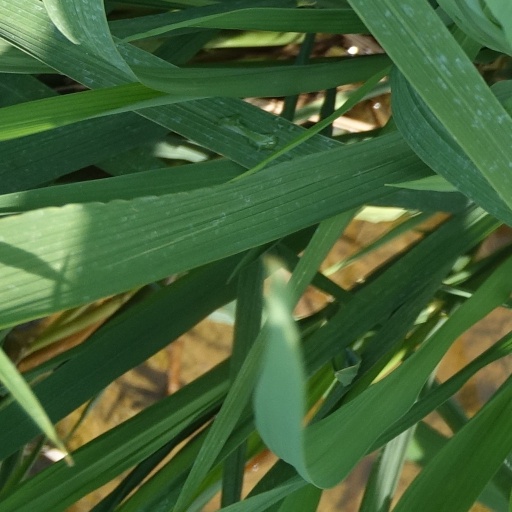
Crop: rice